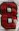
Number: 8